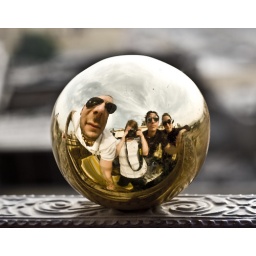
Group shot on the roof top of our hotel... in the reflection of a metal ball that was on the railing. Luxor, Egypt